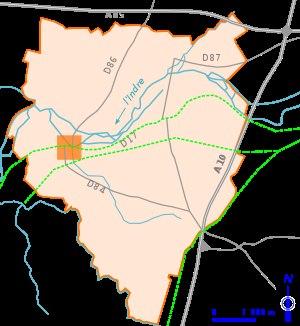
Monts est une commune française située dans le département d'Indre-et-Loire en région Centre-Val de Loire.